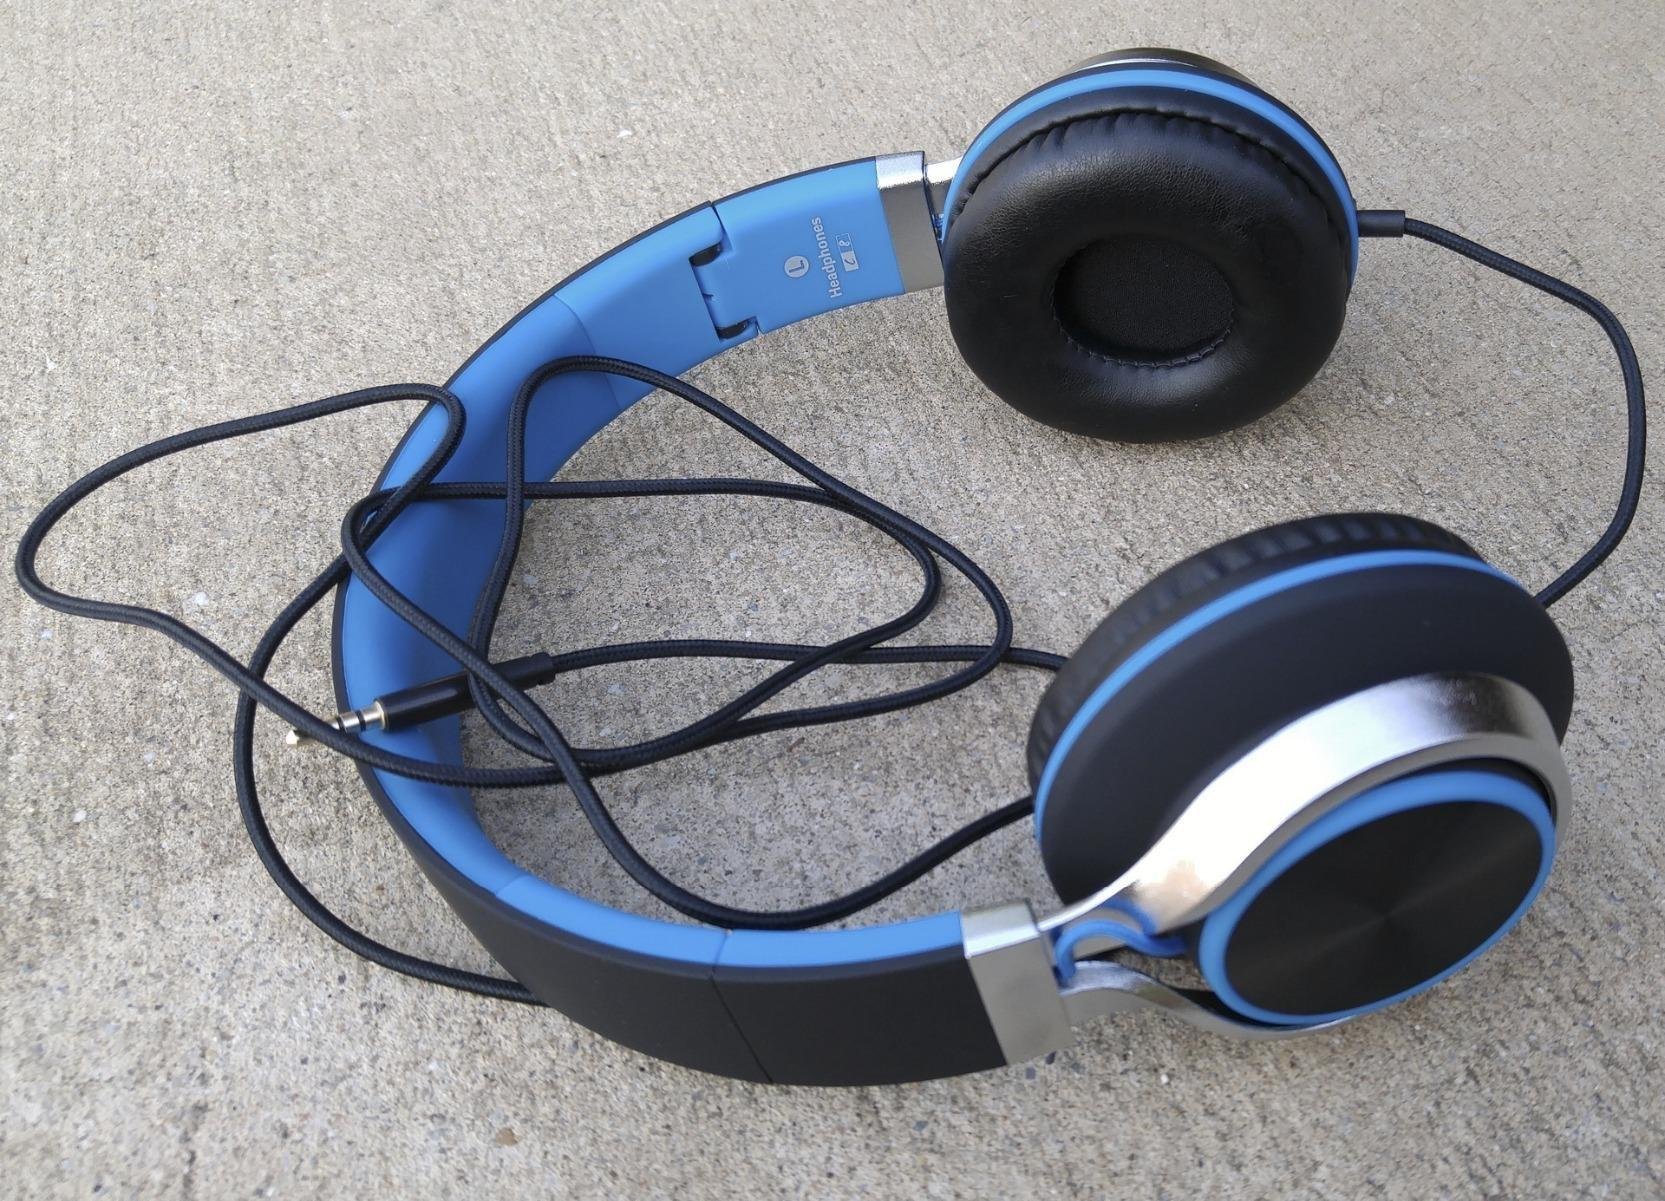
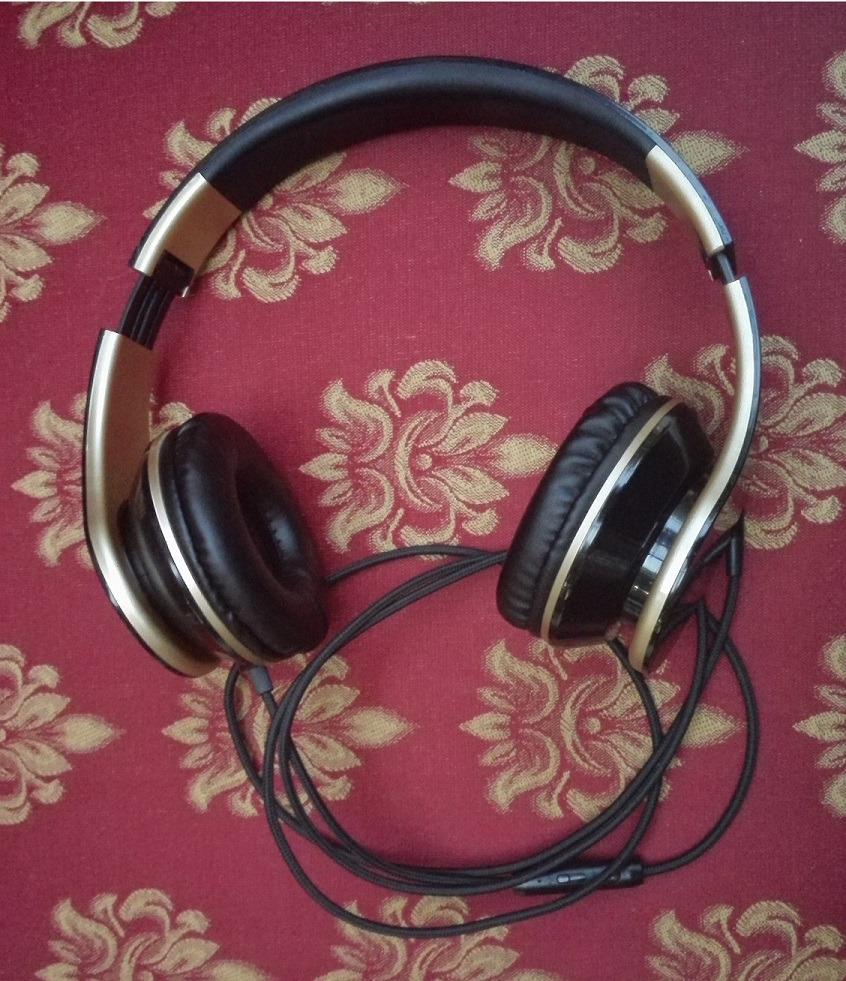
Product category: headphones
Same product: no